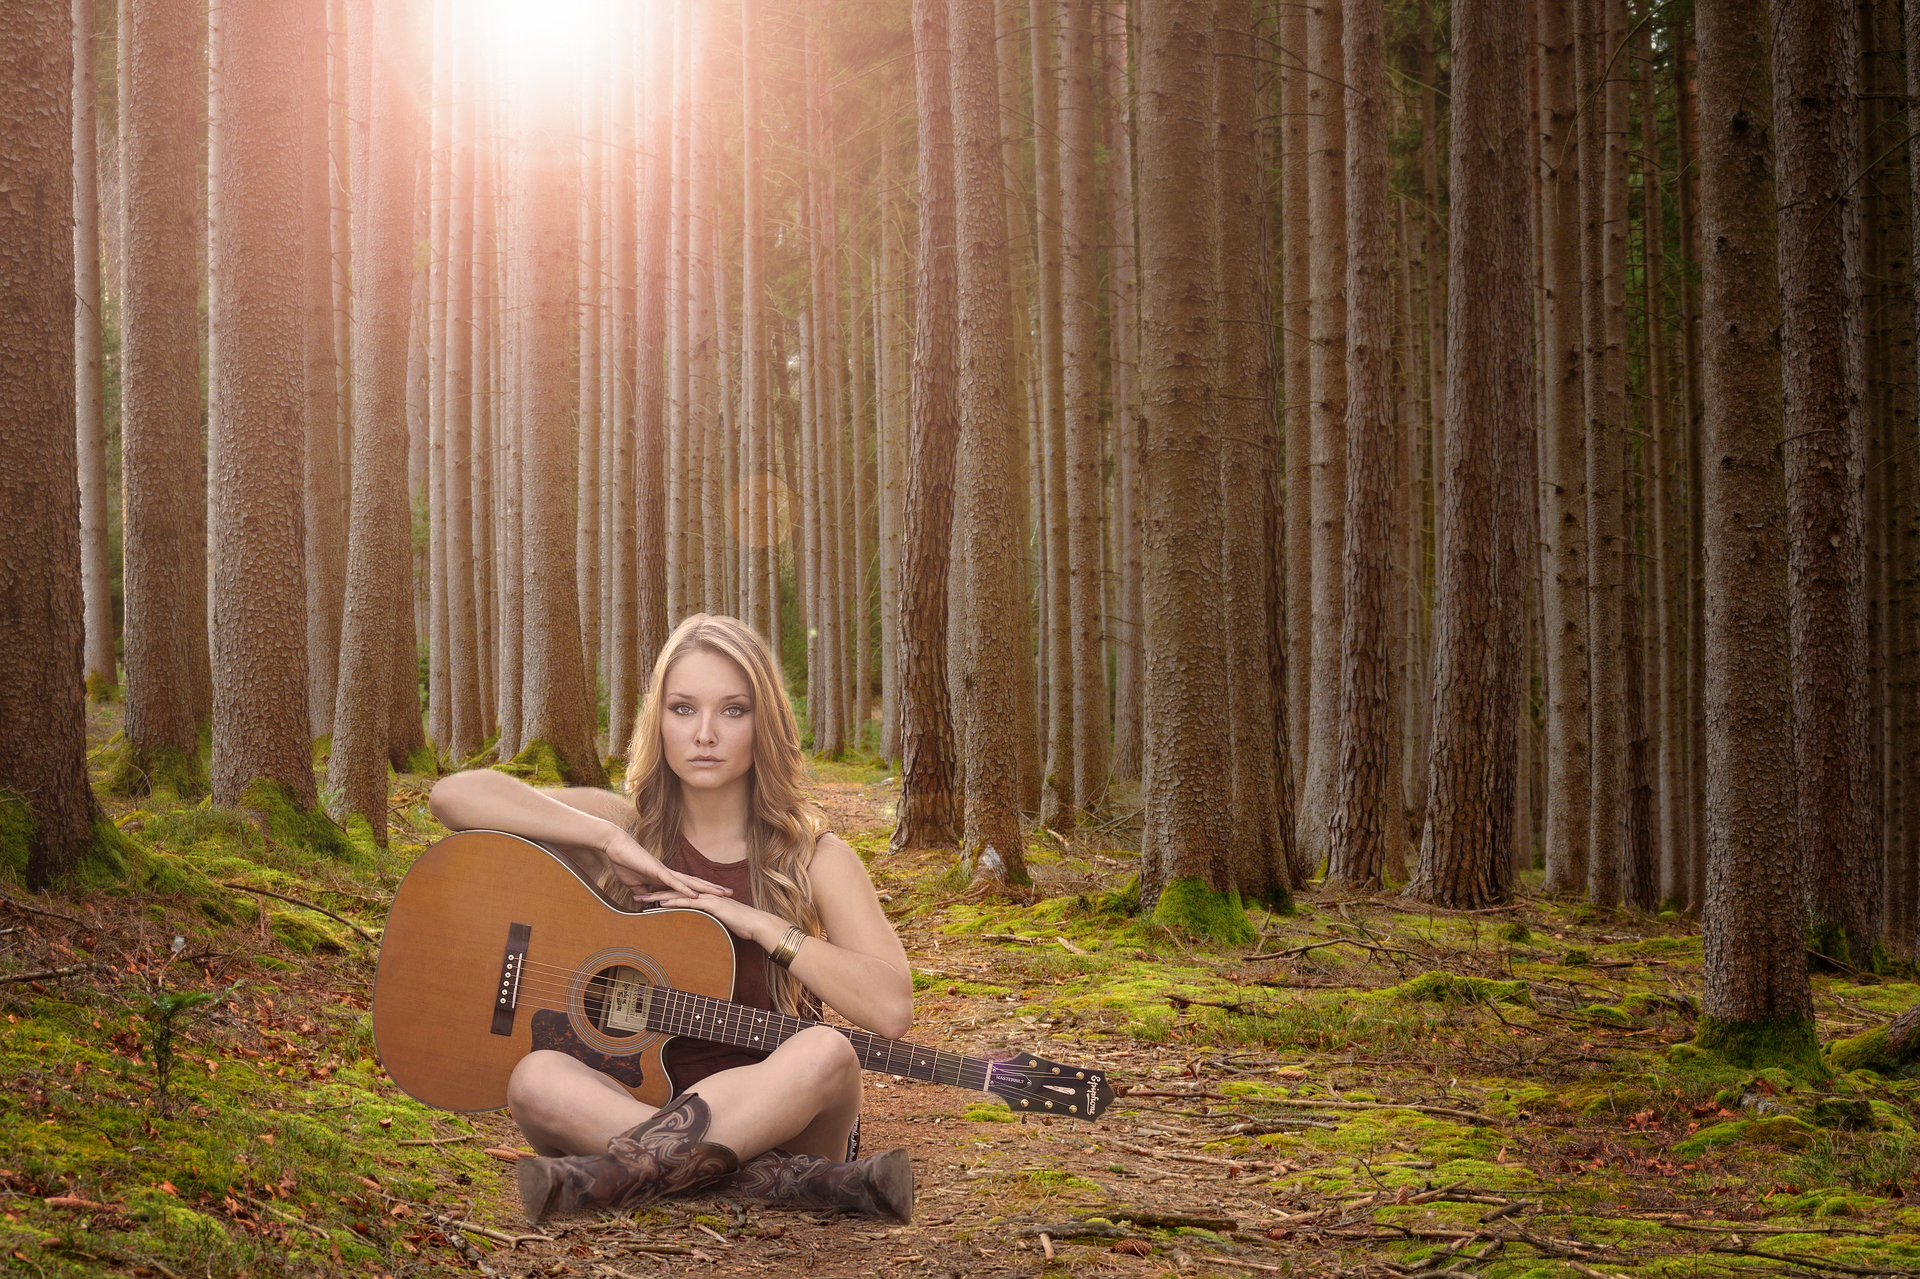
tree, forest, grass, creative, music, light, post, girl, sun, sunlight, morning, guitar, photo, female, sitting, autumn, musician, season, sit, woods, free, flare, use, cc, digital, photograph, photoshop, composition, commons, image, fantasy, guitarist, woodland, habitat, attribution, processing, cs6, editing, compositing, blend, natural environment, woody plant